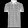
Label: T - shirt / top